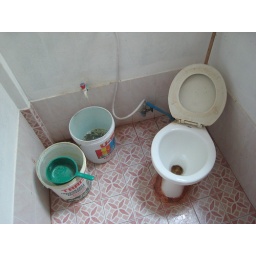
how to flush the toilet in Laos...hint, you use that plastic pan to scoop water from the bucket